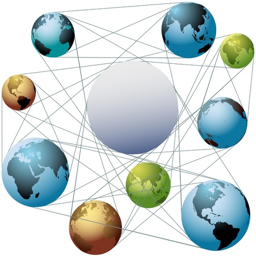
put your logo or copy in the space at the center of a global network of worlds vector